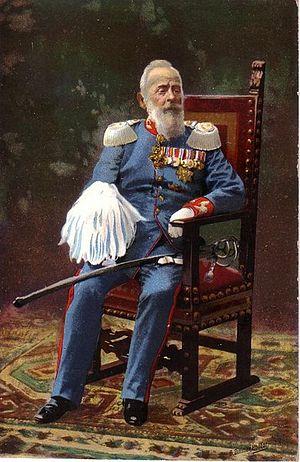
La maison de Wittelsbach est une famille souveraine d'Allemagne occidentale, l'une des plus anciennes et des plus puissantes du Saint-Empire romain germanique. Elle a régné en particulier sur la Bavière et sur le Palatinat, et a donné des souverains au Saint-Empire, à la Suède et à la Grèce.